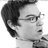
Emotion: surprise